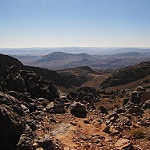
Scene: Outdoor